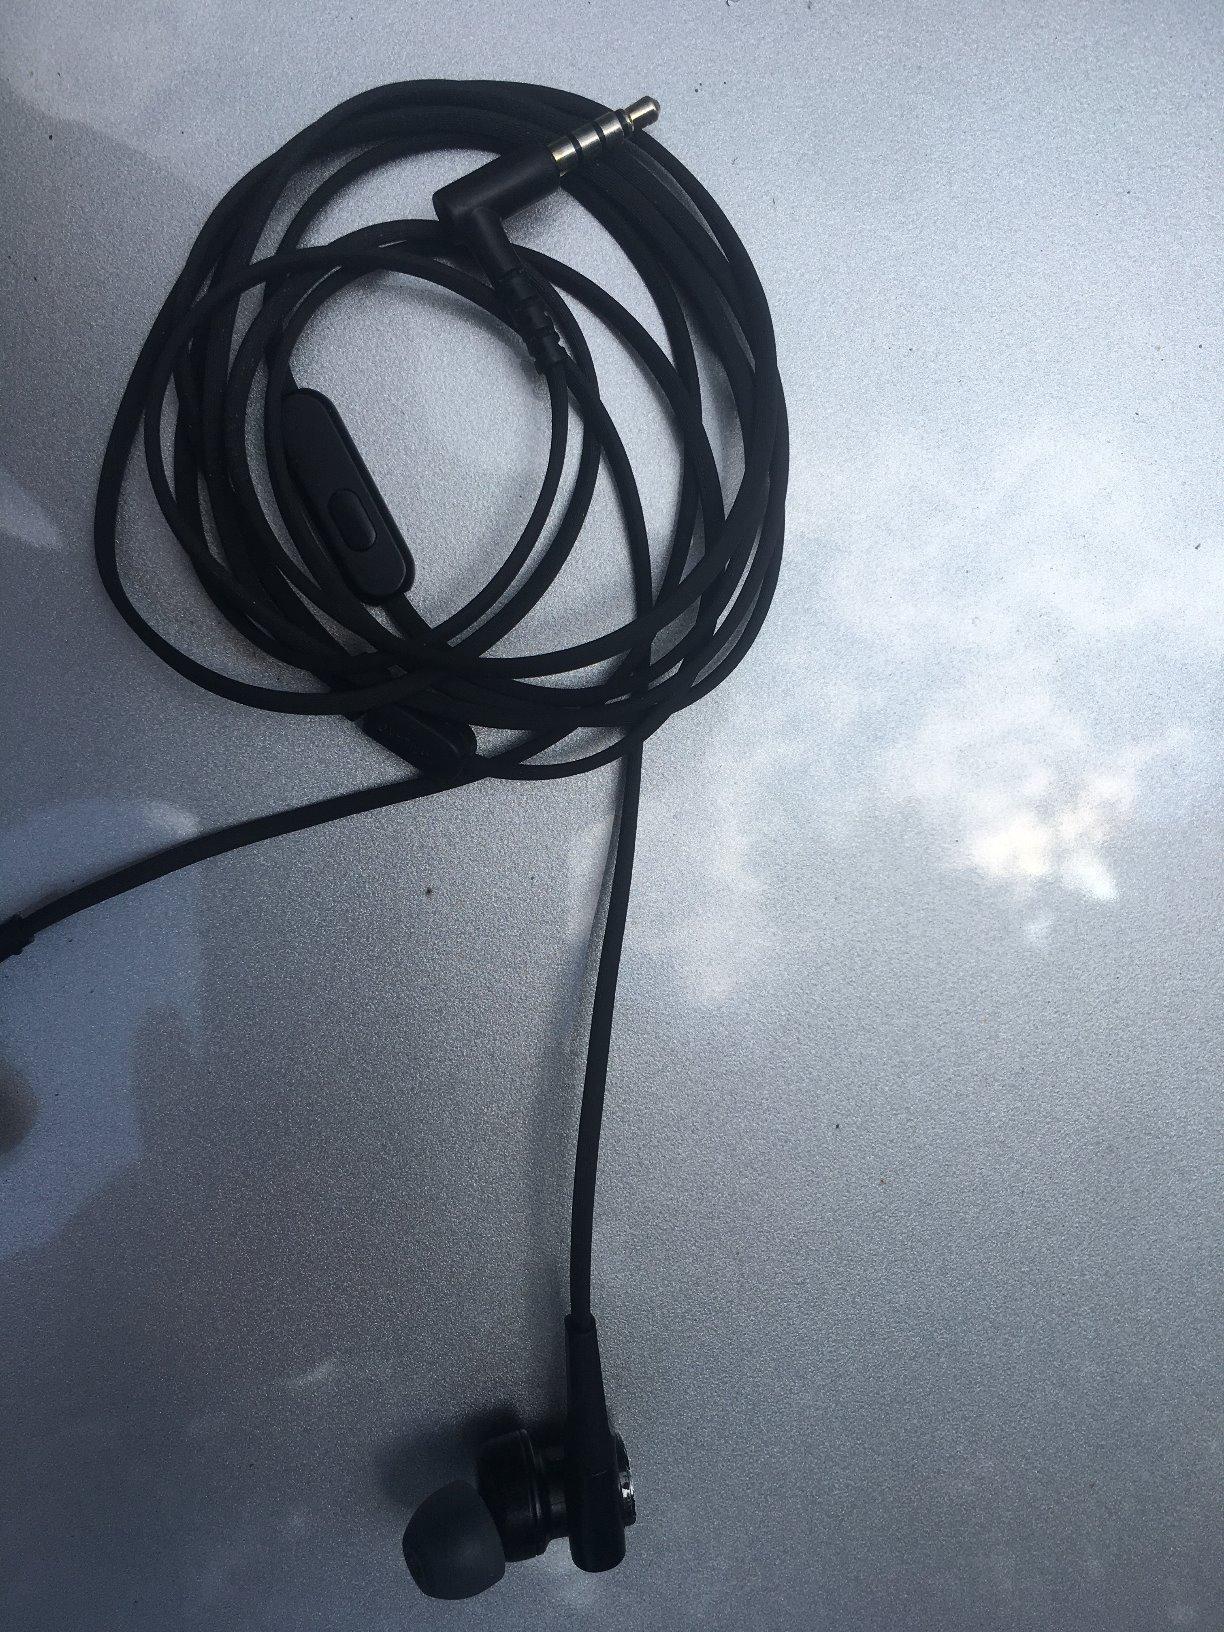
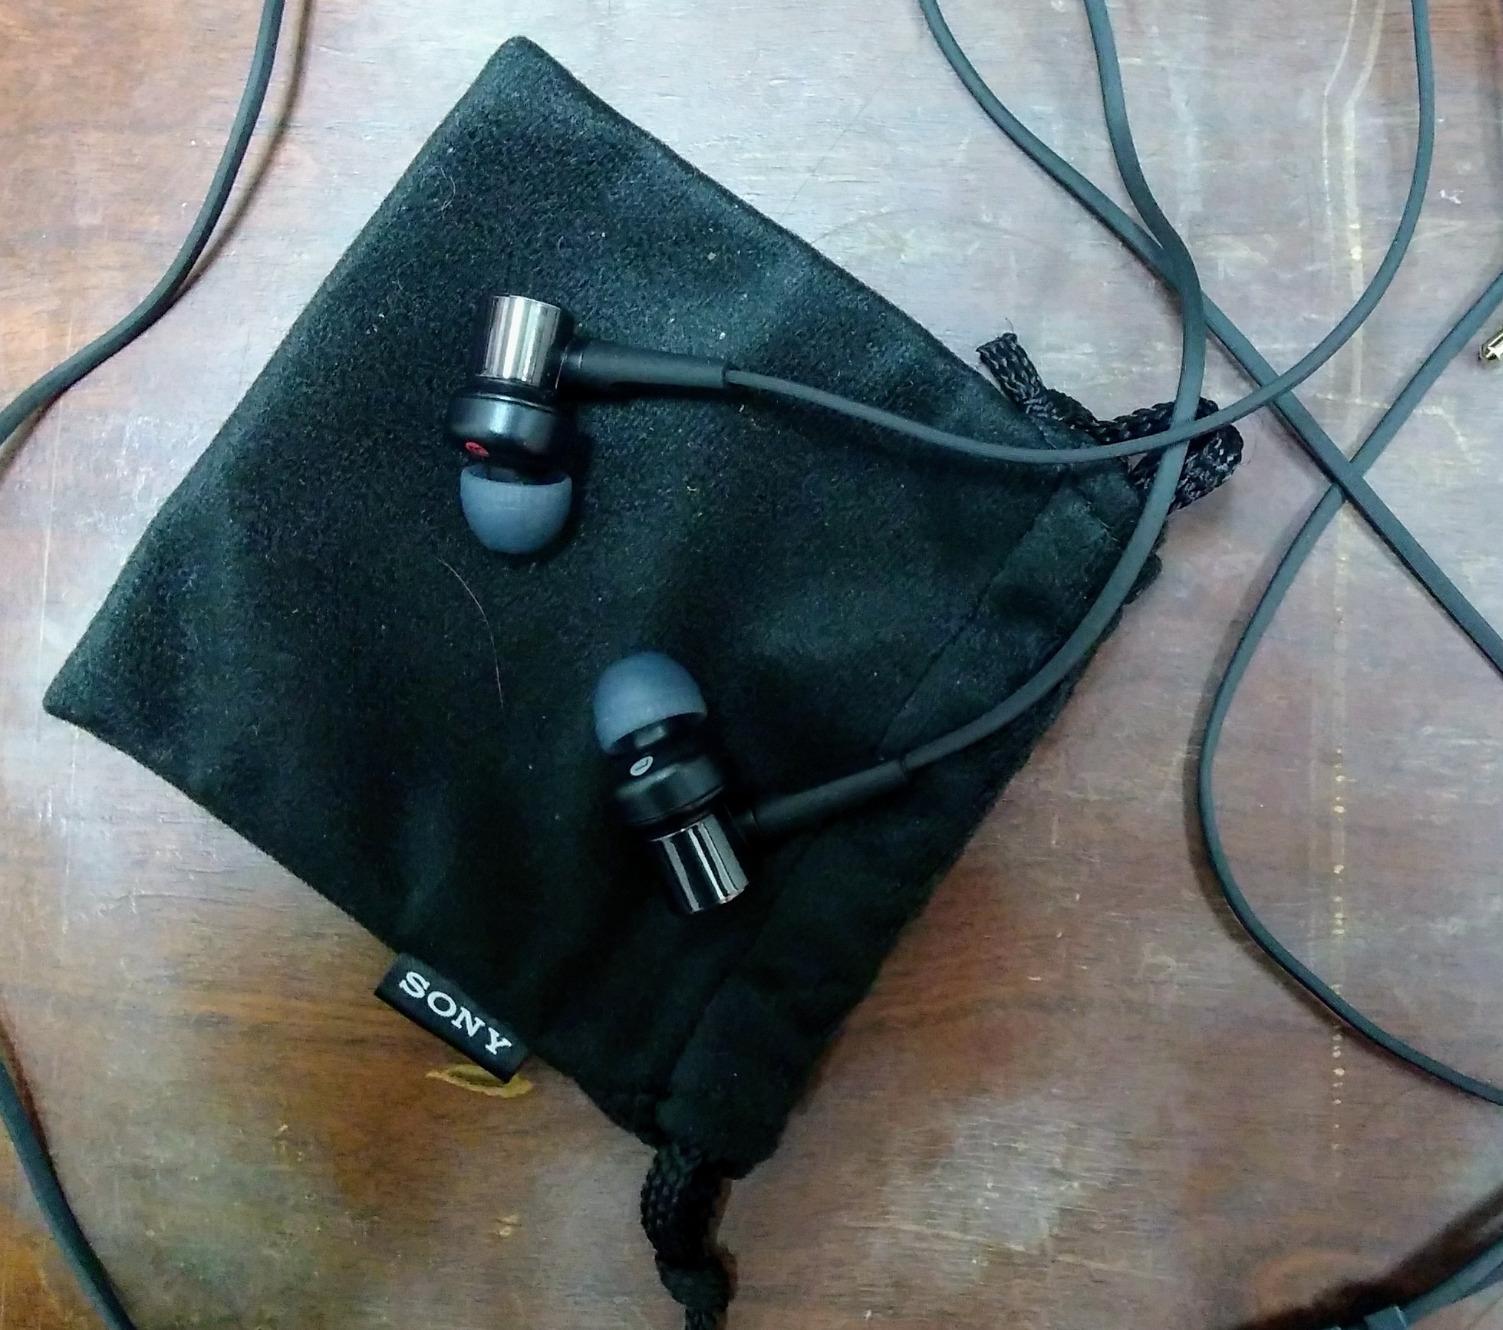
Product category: headphones
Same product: yes